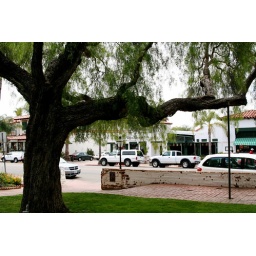
tree in front of whaley house